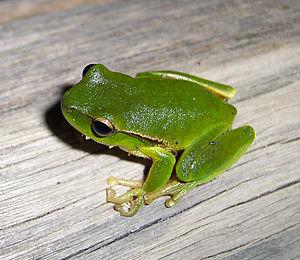
Dryopsophus phyllochrous est une espèce d'amphibiens de la famille des Pelodryadidae.